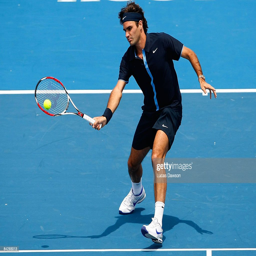
tennis player plays a forehand in his second round match against tennis player during day .